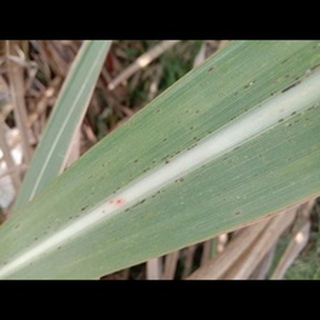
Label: sugarcane_rust